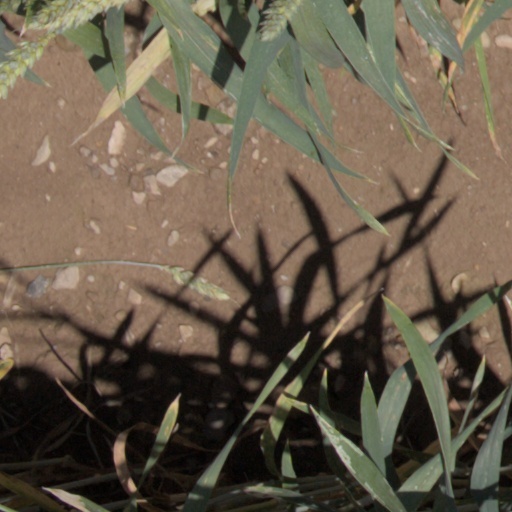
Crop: wheat